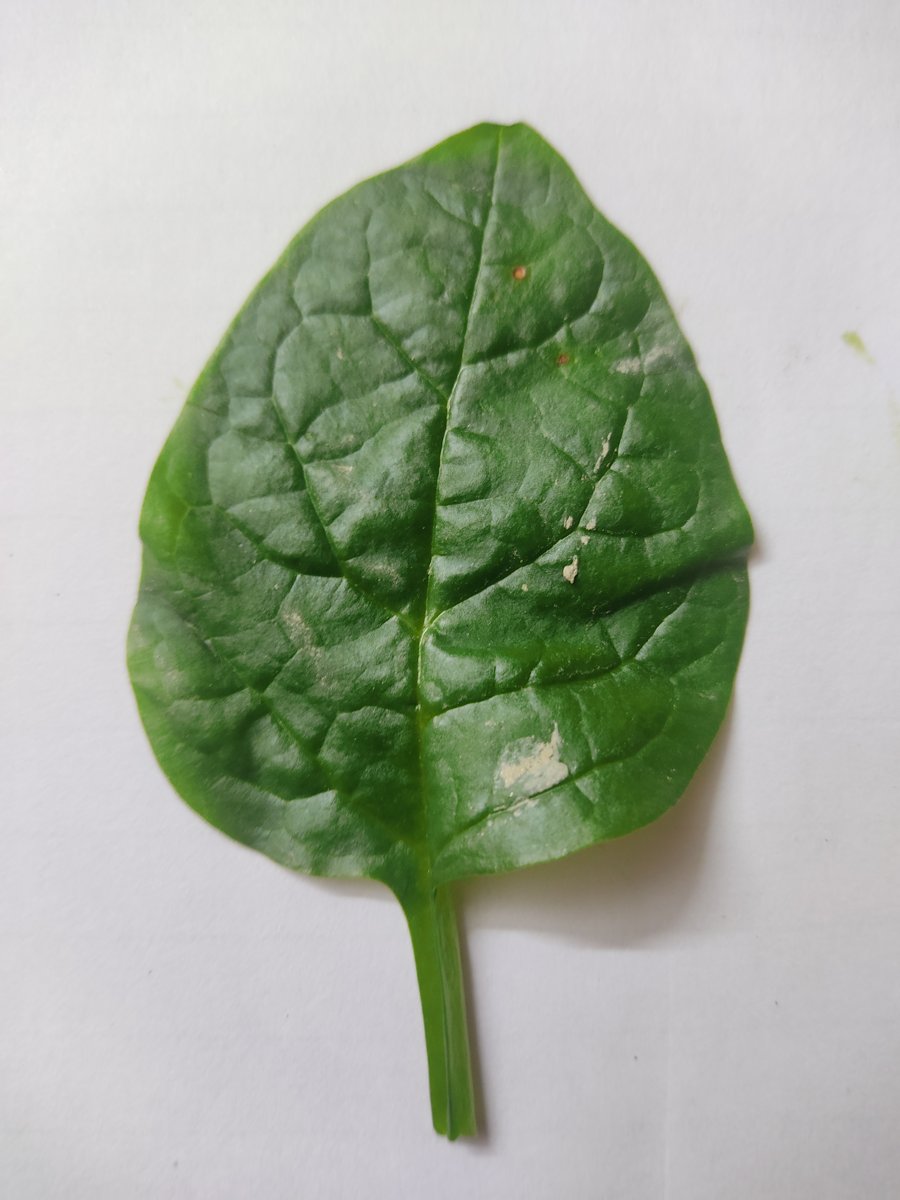
Label: Healthy-Leaf